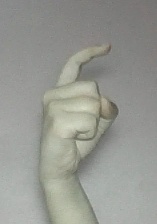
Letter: ra